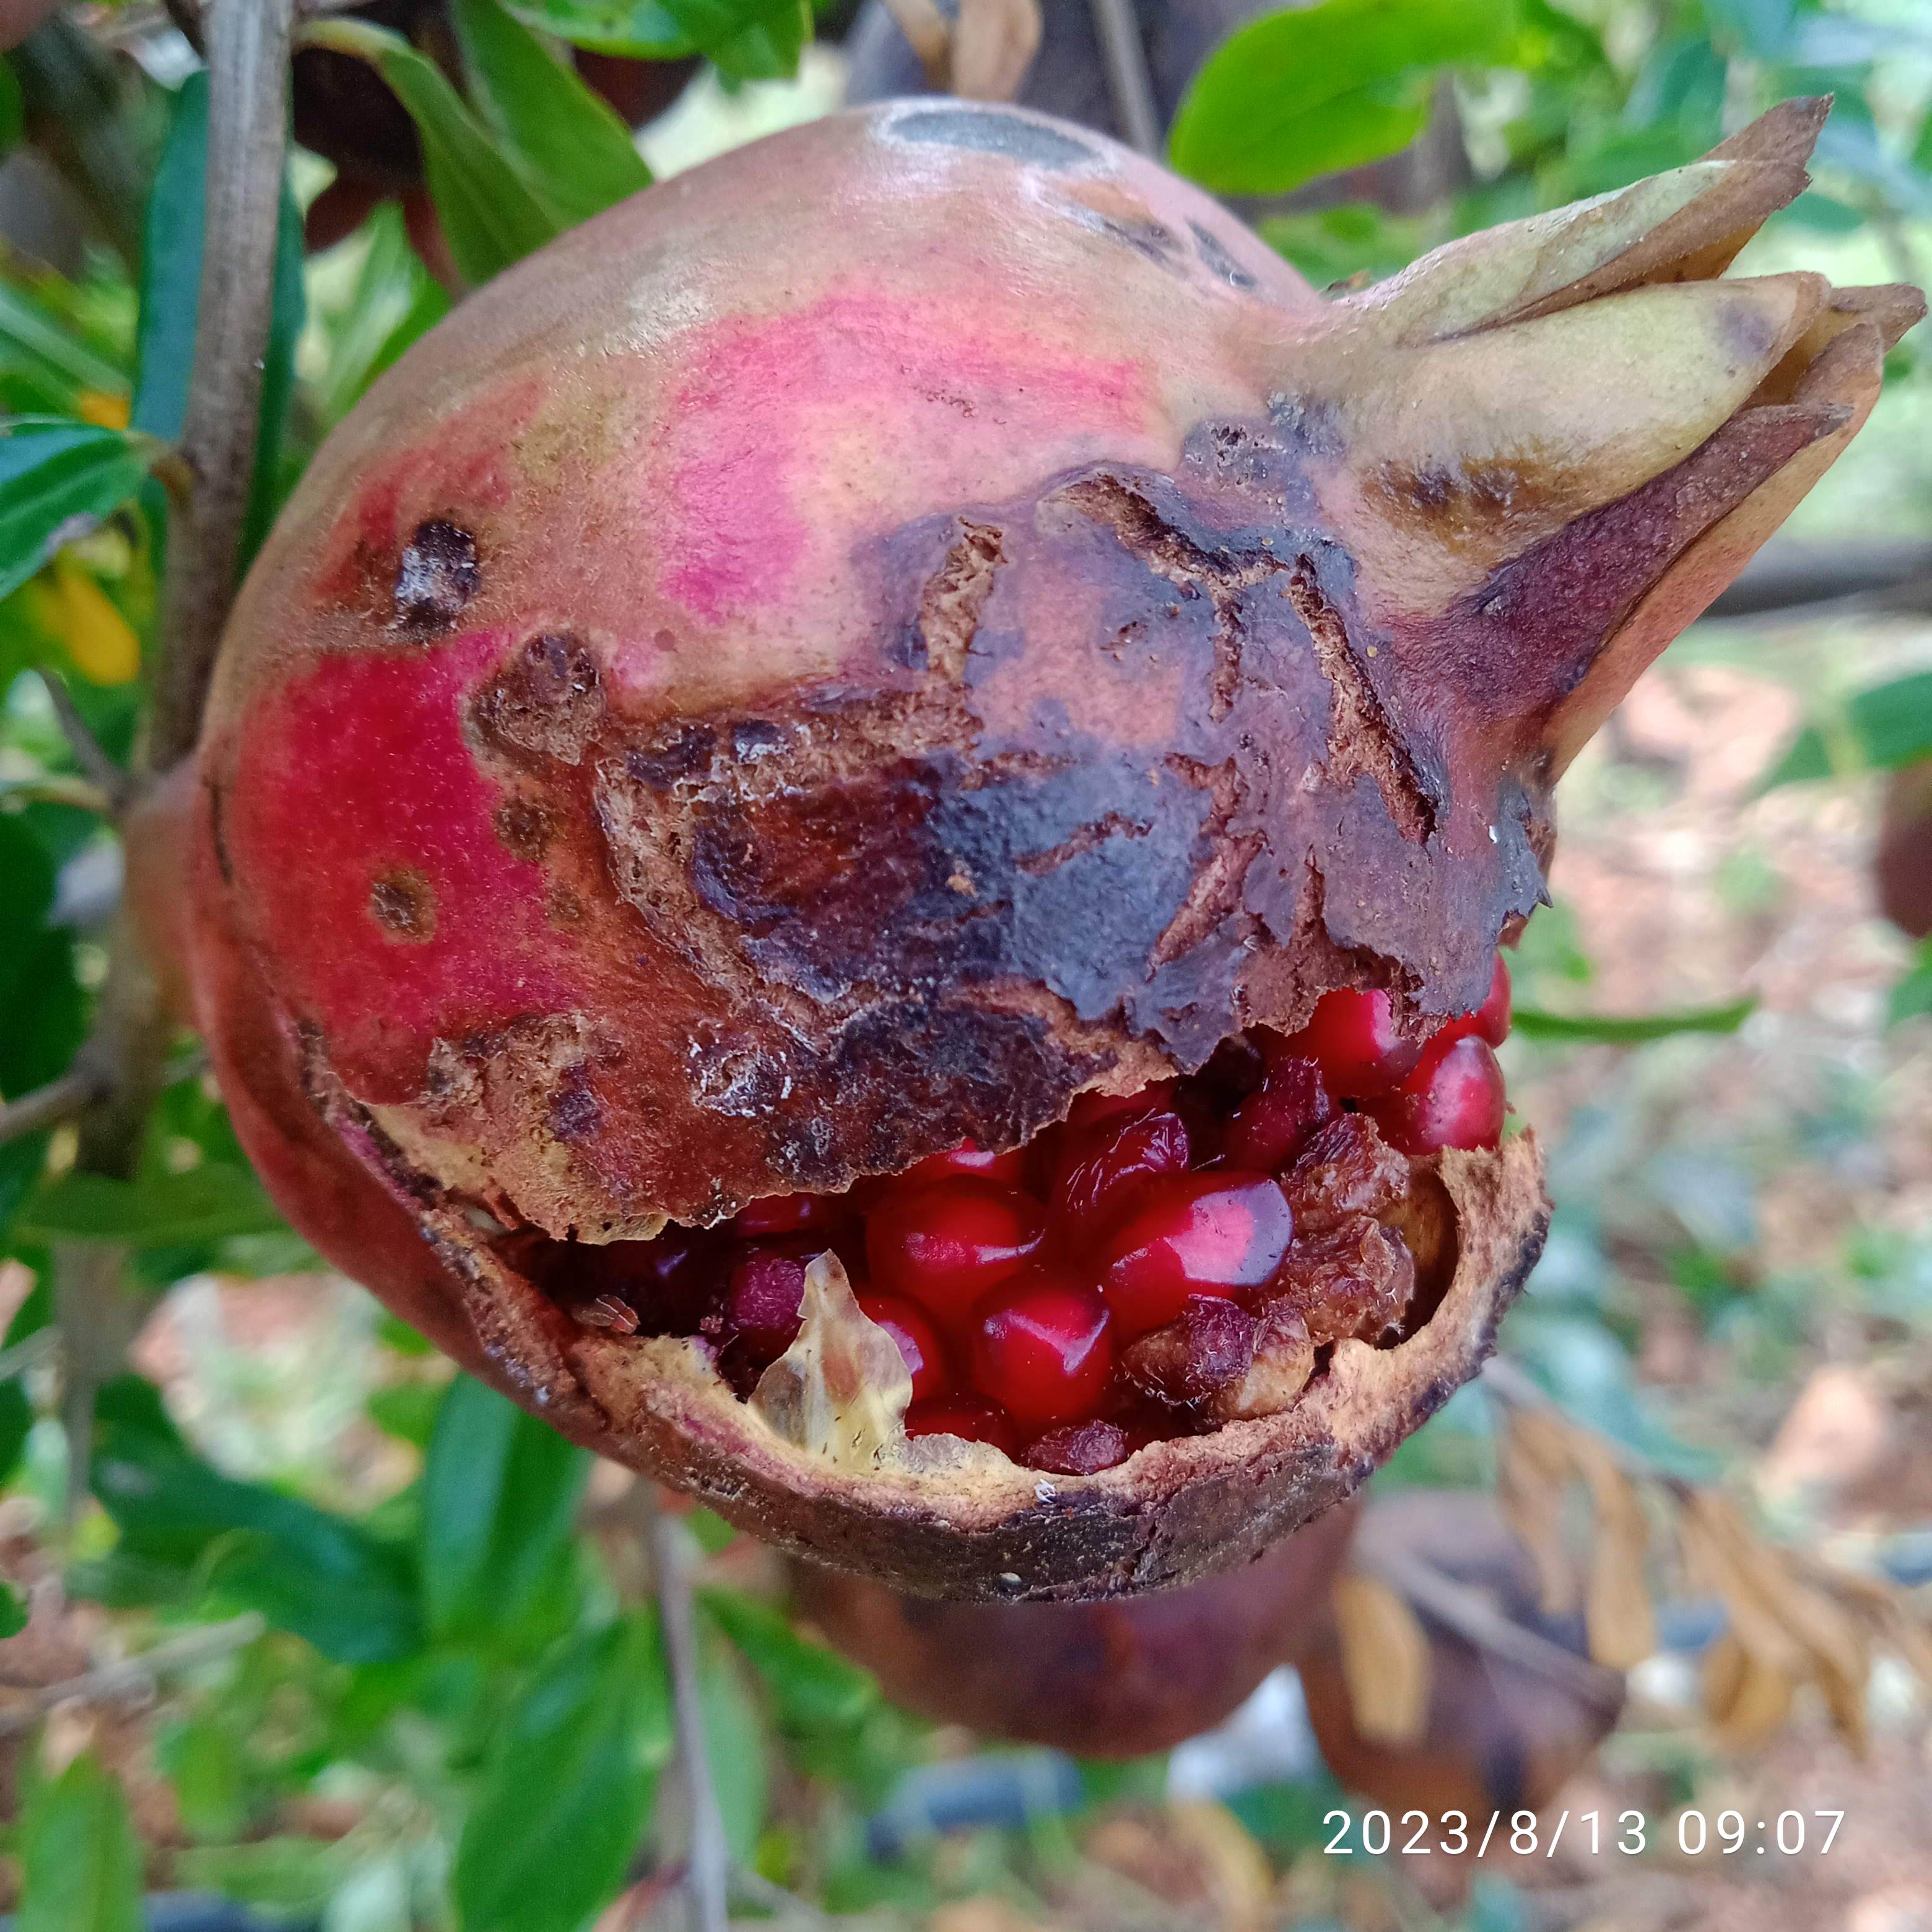
Label: Bacterial_Blight